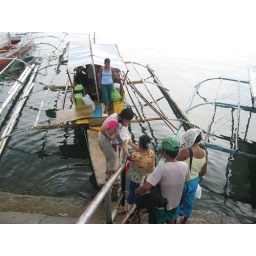
Loading the boat in talibon for a picnic and 10 sacks of cement for the new house